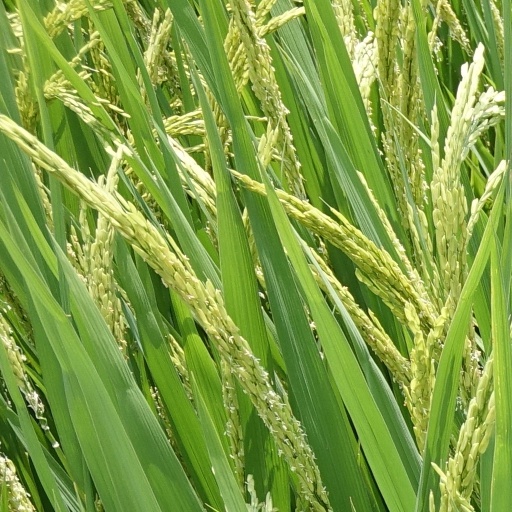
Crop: rice